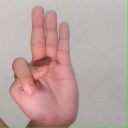
अक्षर: भ